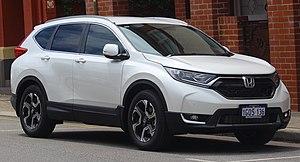
"Le Honda CR-V est un SUV fabriqué par le constructeur automobile japonais Honda depuis 1996. Il existe en deux et quatre roues motrices. Le sigle CR-V peut prendre des significations différentes selon le marché sur lequel le véhicule est vendu. Au Royaume-Uni, il signifie ""Compact Recreational Vehicle"", au Japon Honda parle de ""Comfortable Runabout Vehicle"".